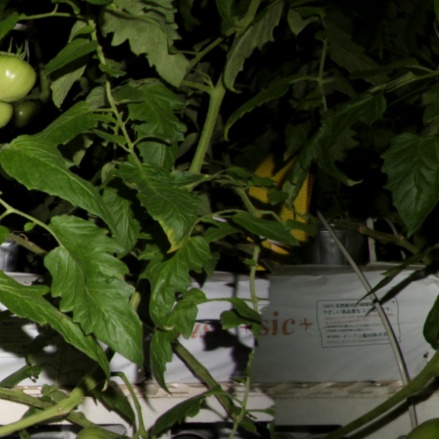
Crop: tomato